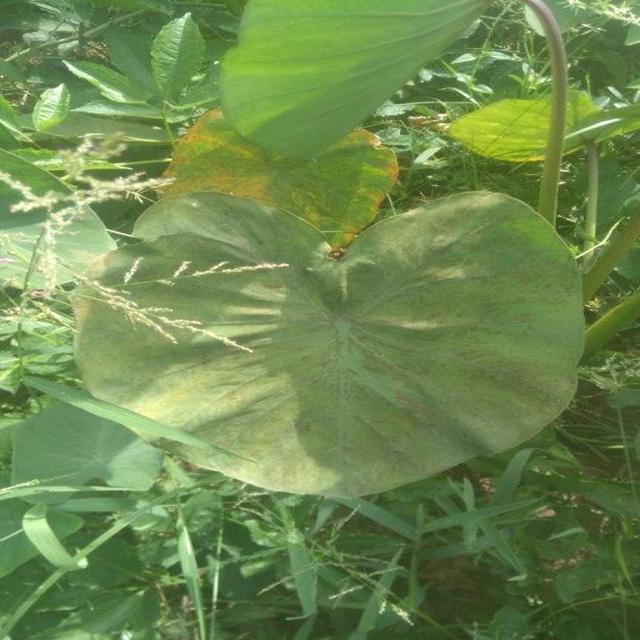
Label: Mid_Blight